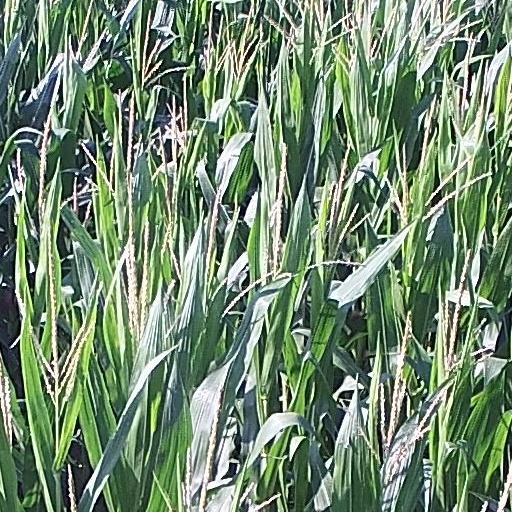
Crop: maize; corn